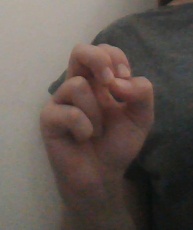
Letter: gaaf